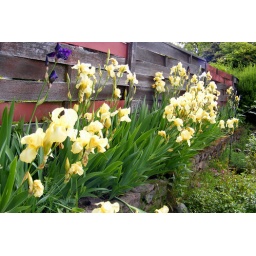
North fence irises backyard above the rock garden